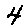
Label: 4